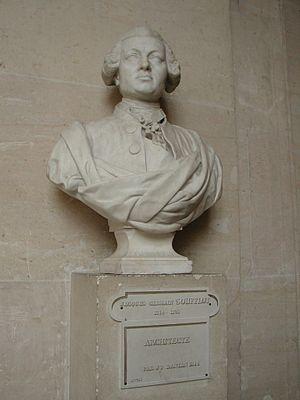
Jacques-Germain Soufflot est un grand architecte français qui a exercé une profonde influence sur le mouvement néoclassique.